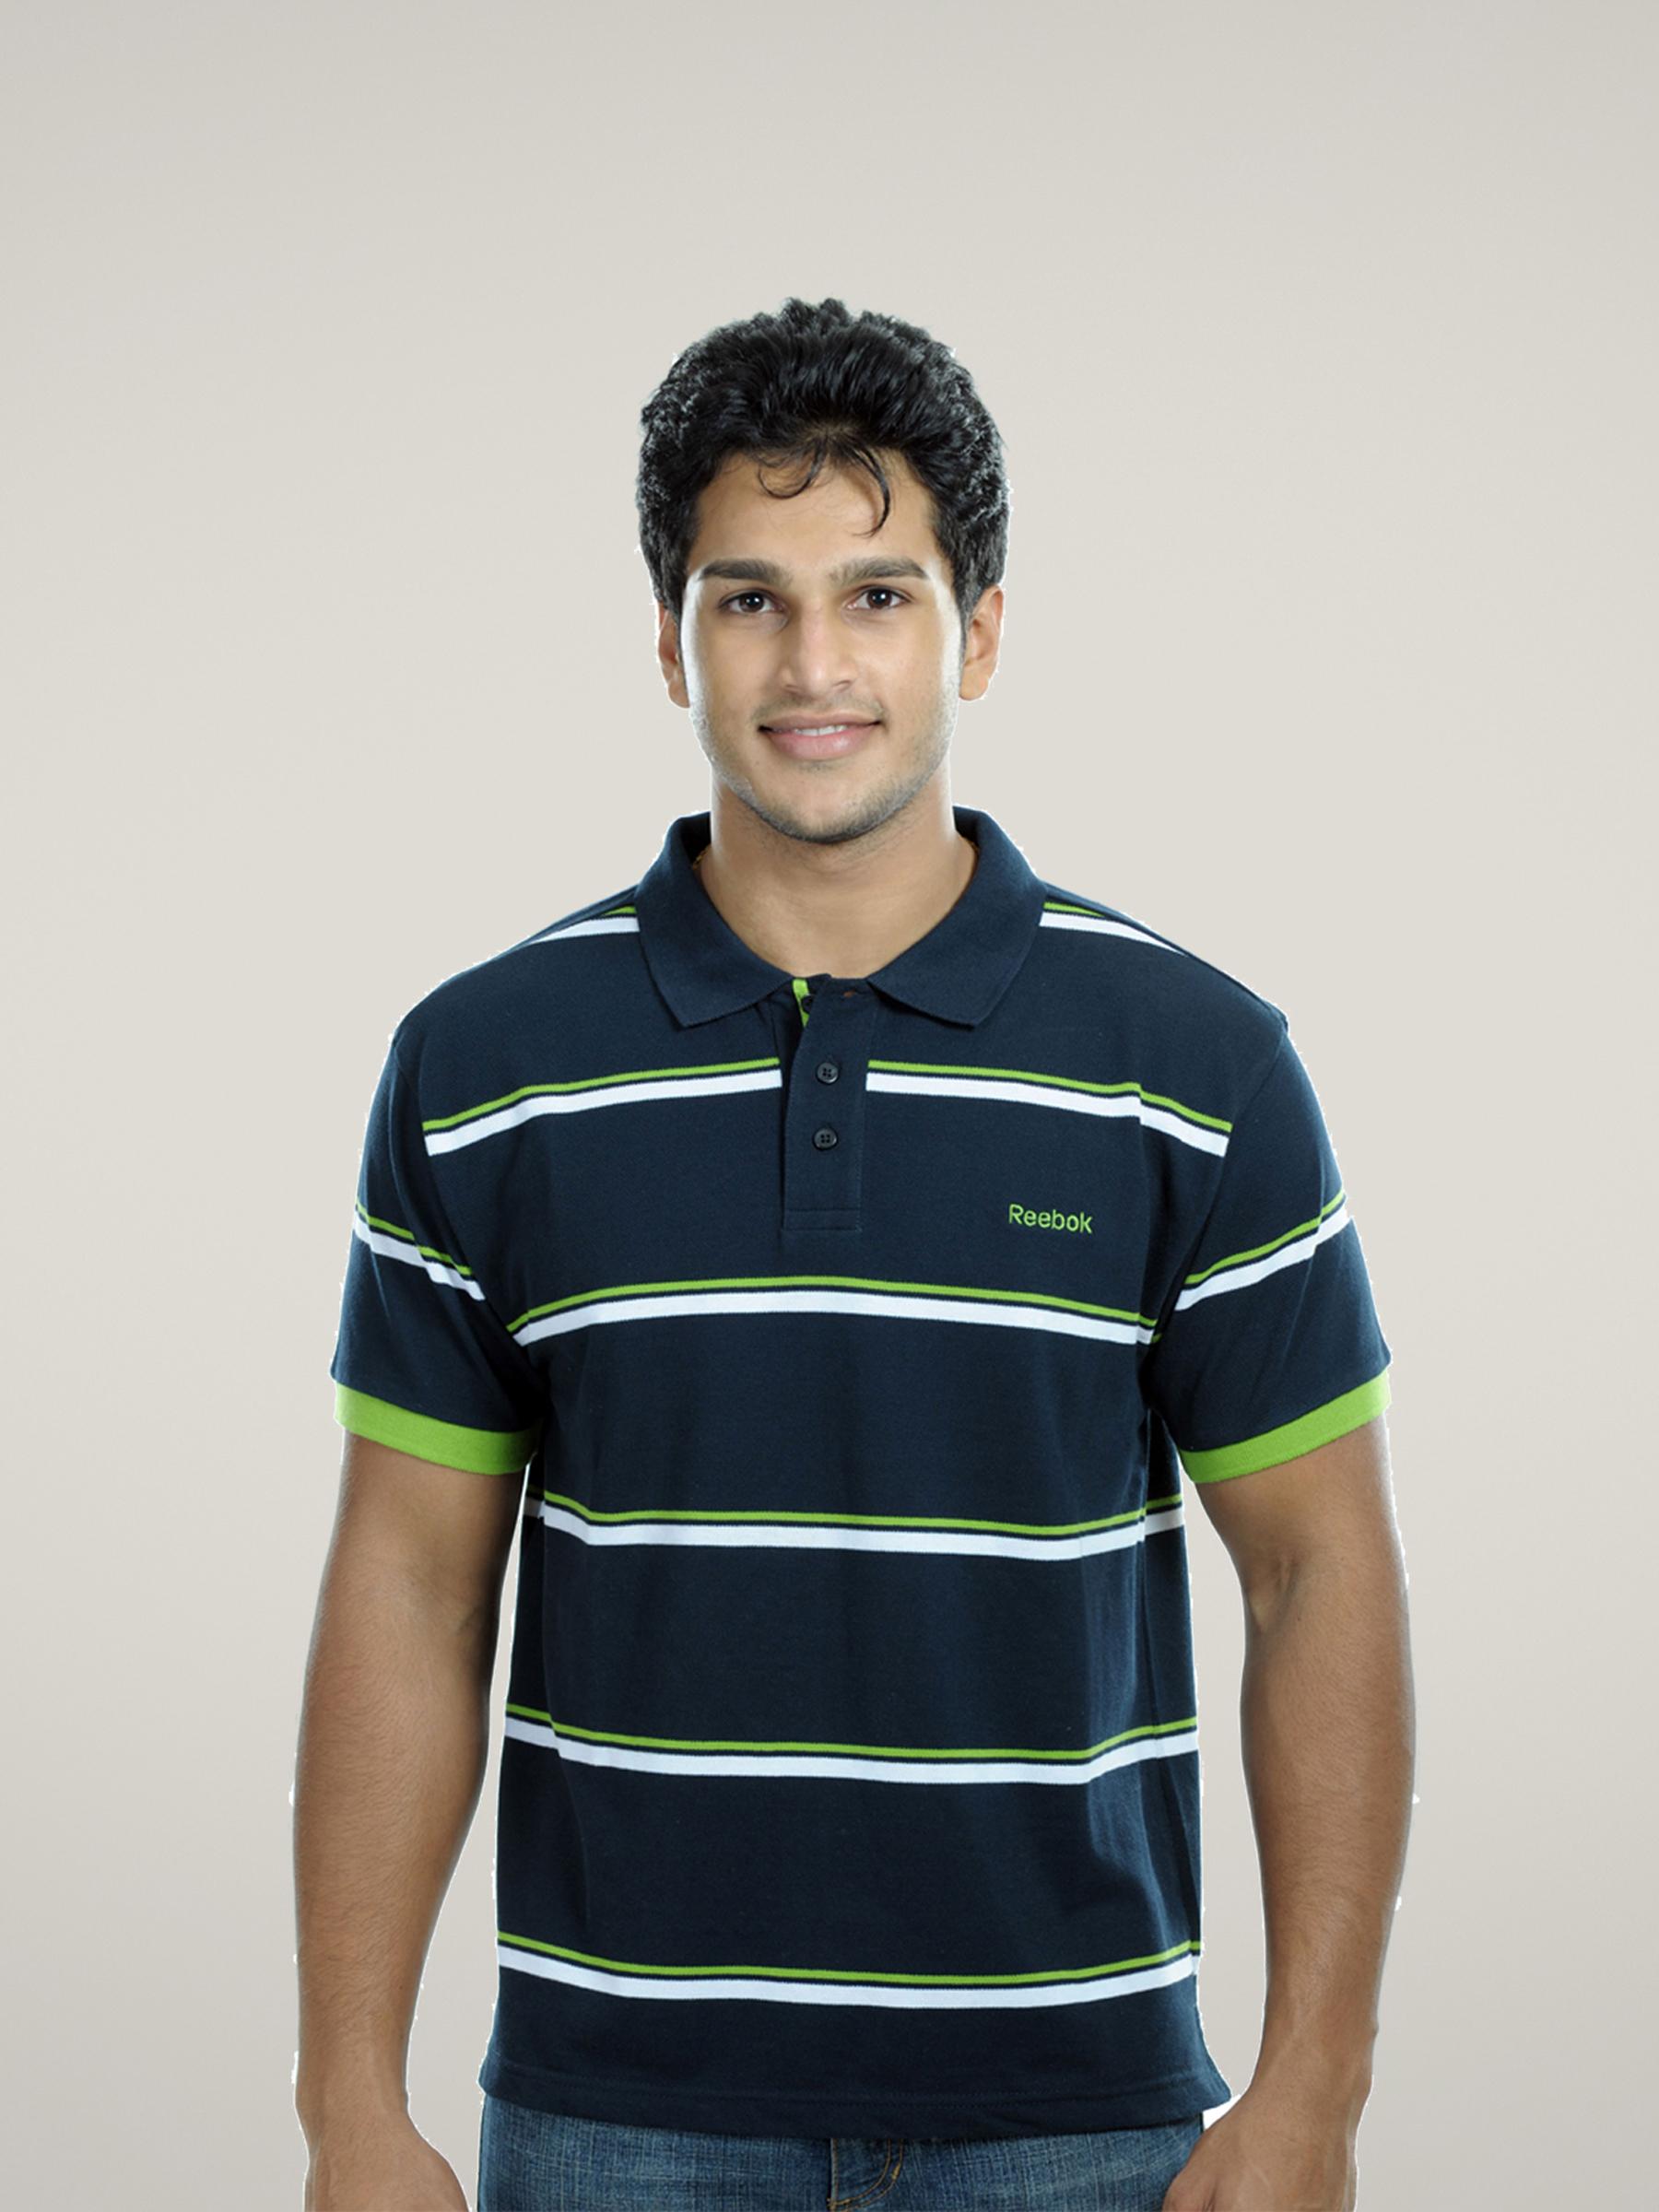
Reebok Men Navy Blue Polo T-shirt
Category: Apparel / Topwear / Tshirts
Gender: Men
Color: Navy Blue
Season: Fall 2010
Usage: Casual